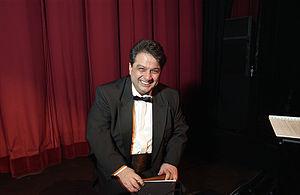
Mohammad Shams est un compositeur et chef d'orchestre iranien, né le 7 décembre 1954 à Téhéran.